Arizona Cyclone

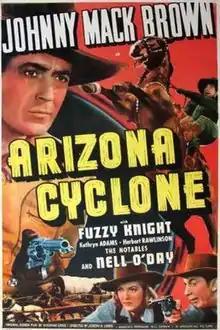
Theatrical release poster

Arizona Cyclone is a 1941 American Western film directed by Joseph H. Lewis and written by Sherman L. Lowe. The film stars Johnny Mack Brown, Fuzzy Knight, Nell O'Day, Kathryn Adams Doty, Herbert Rawlinson and Dick Curtis. The film was released on November 14, 1941, by Universal Pictures.